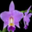
Label: orchid